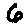
Label: 6